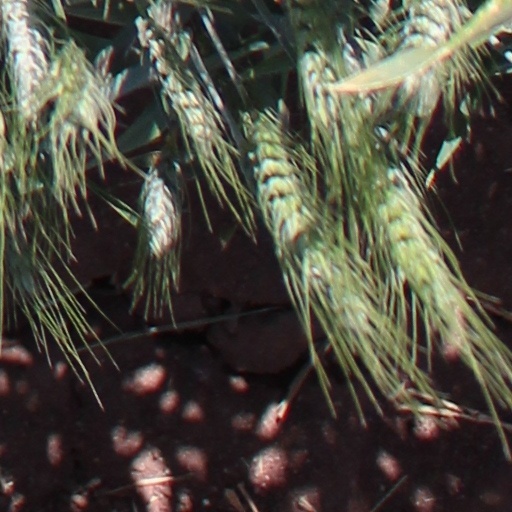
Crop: wheat